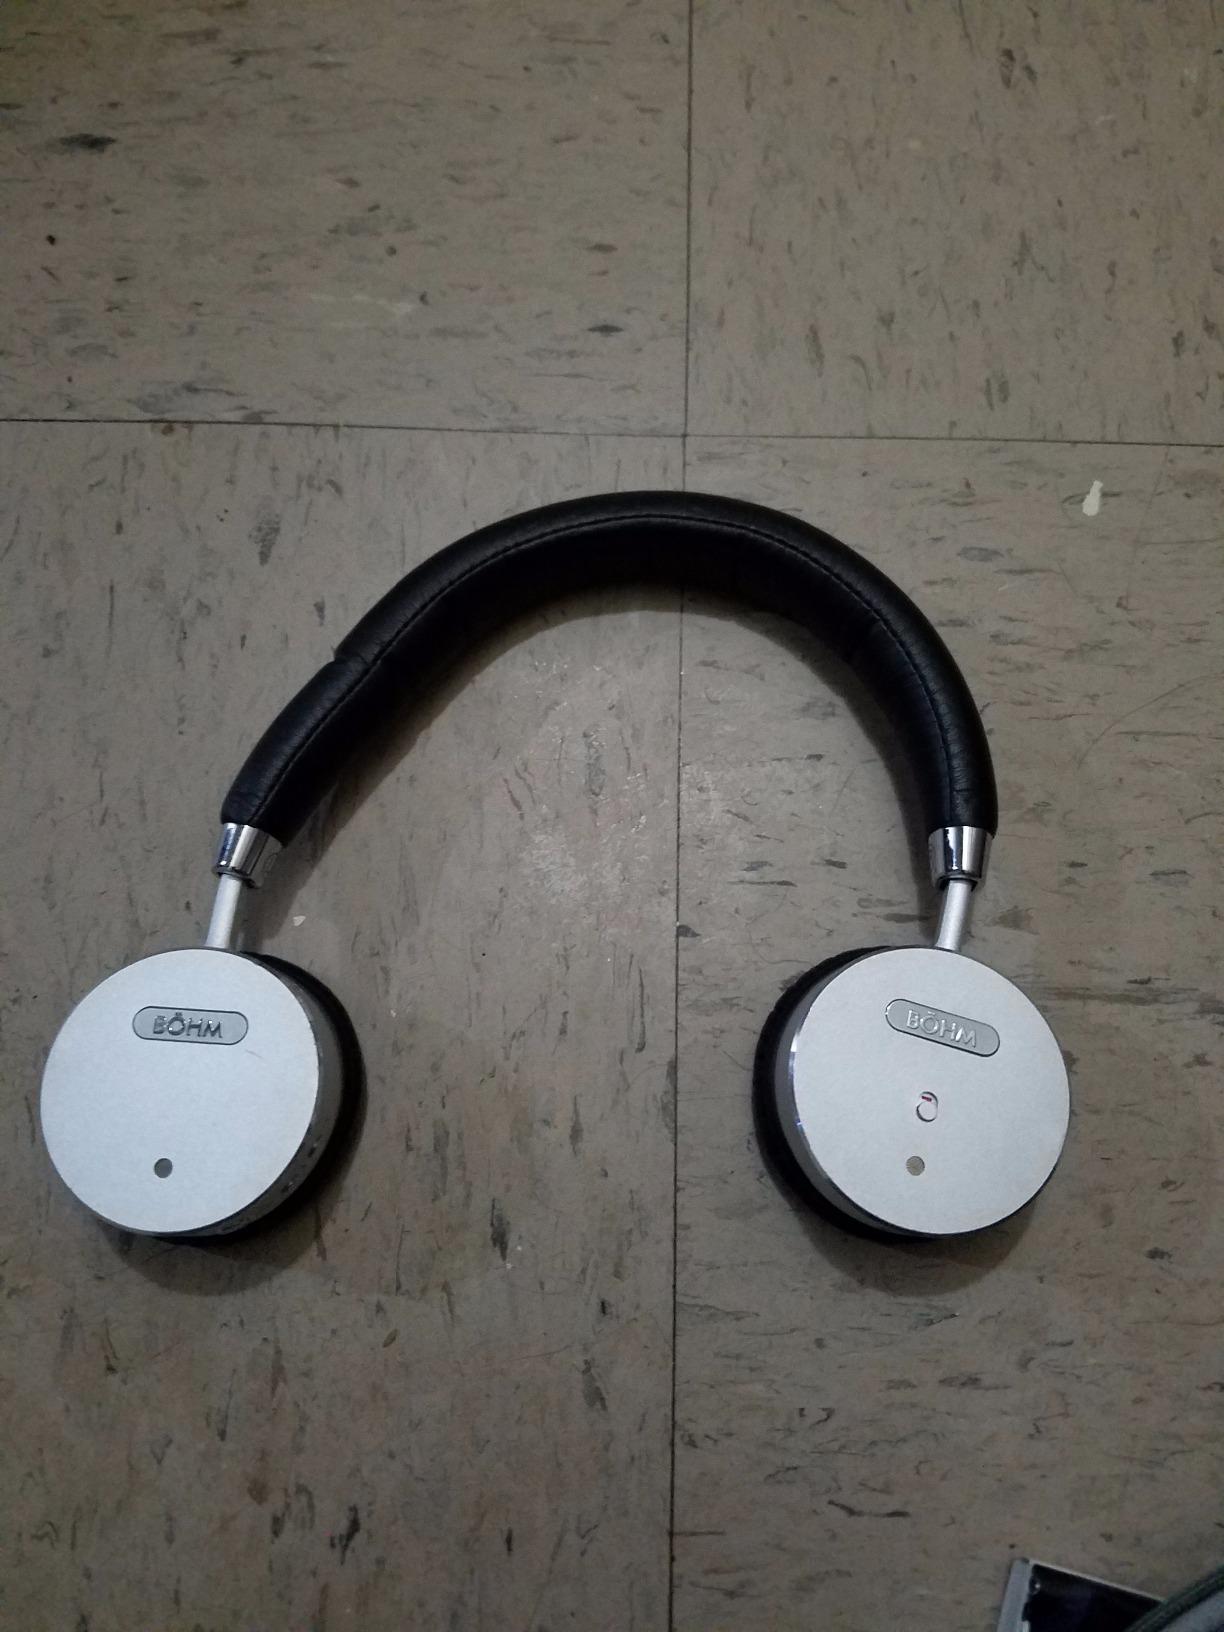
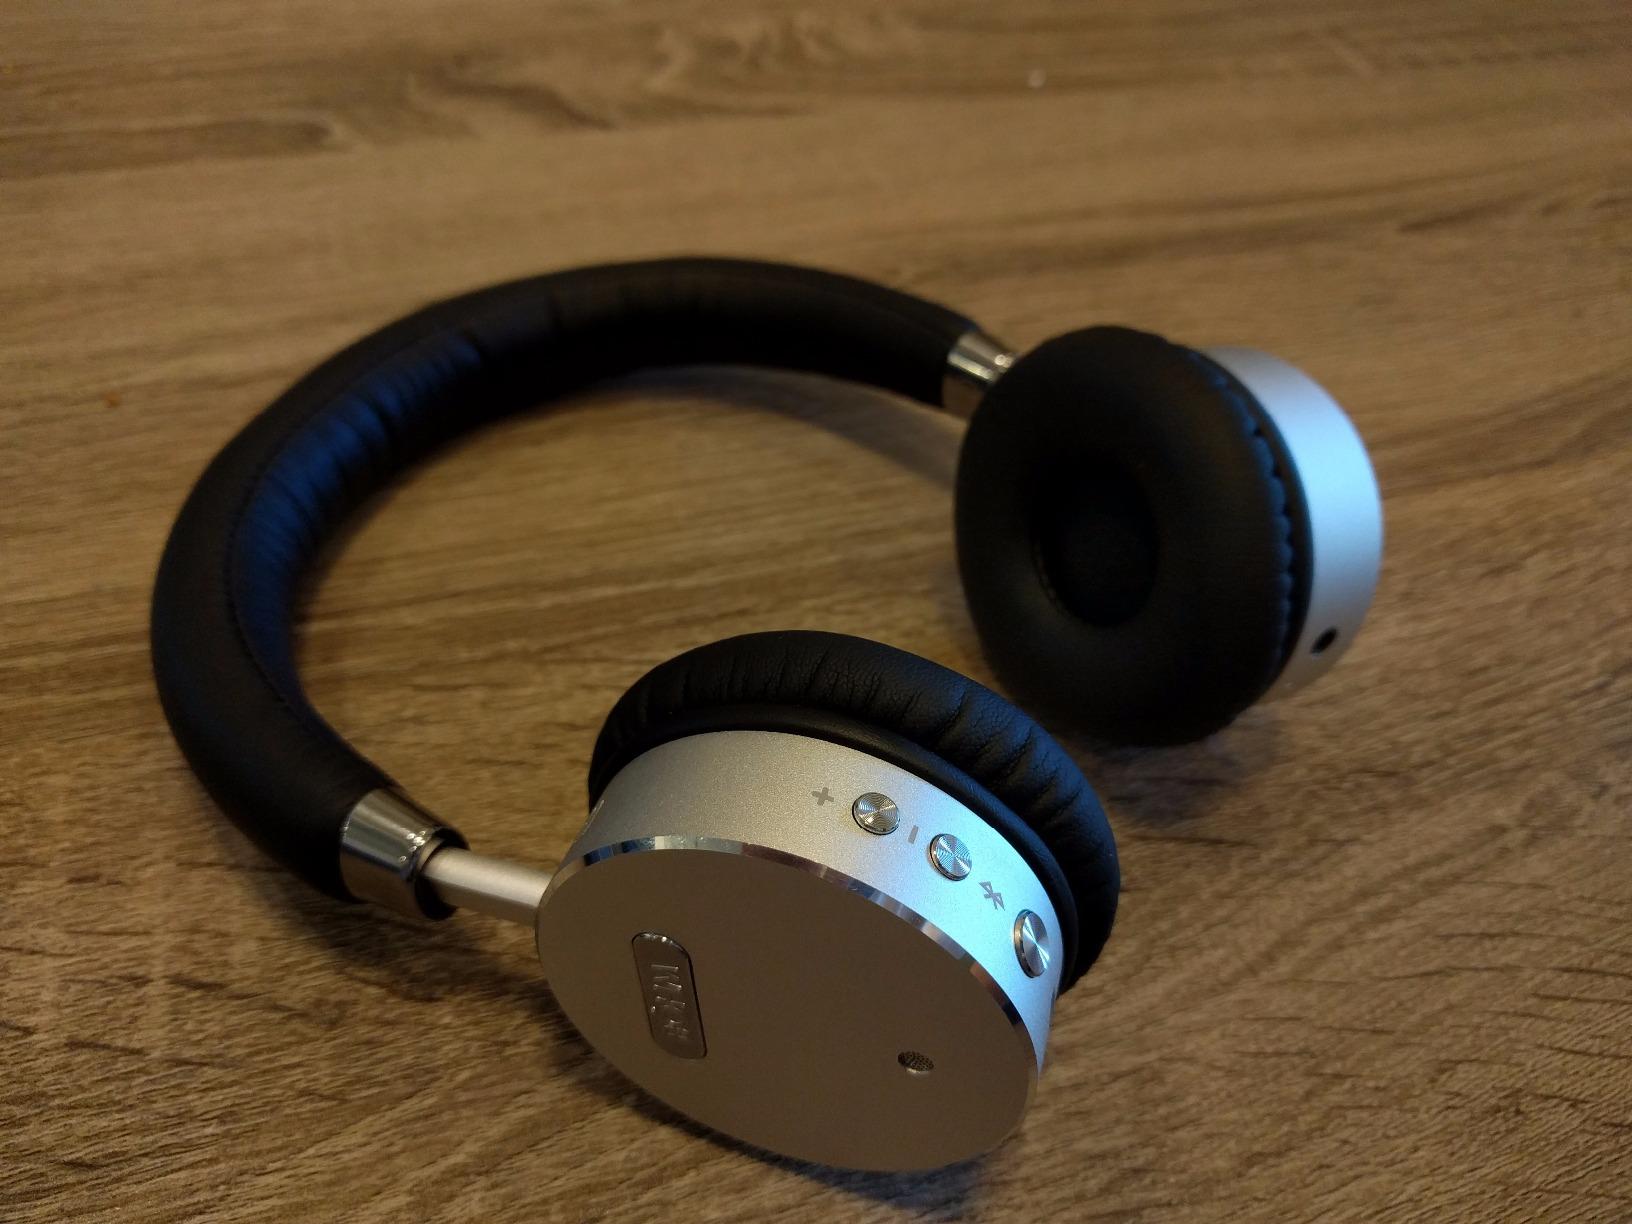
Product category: headphones
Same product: yes